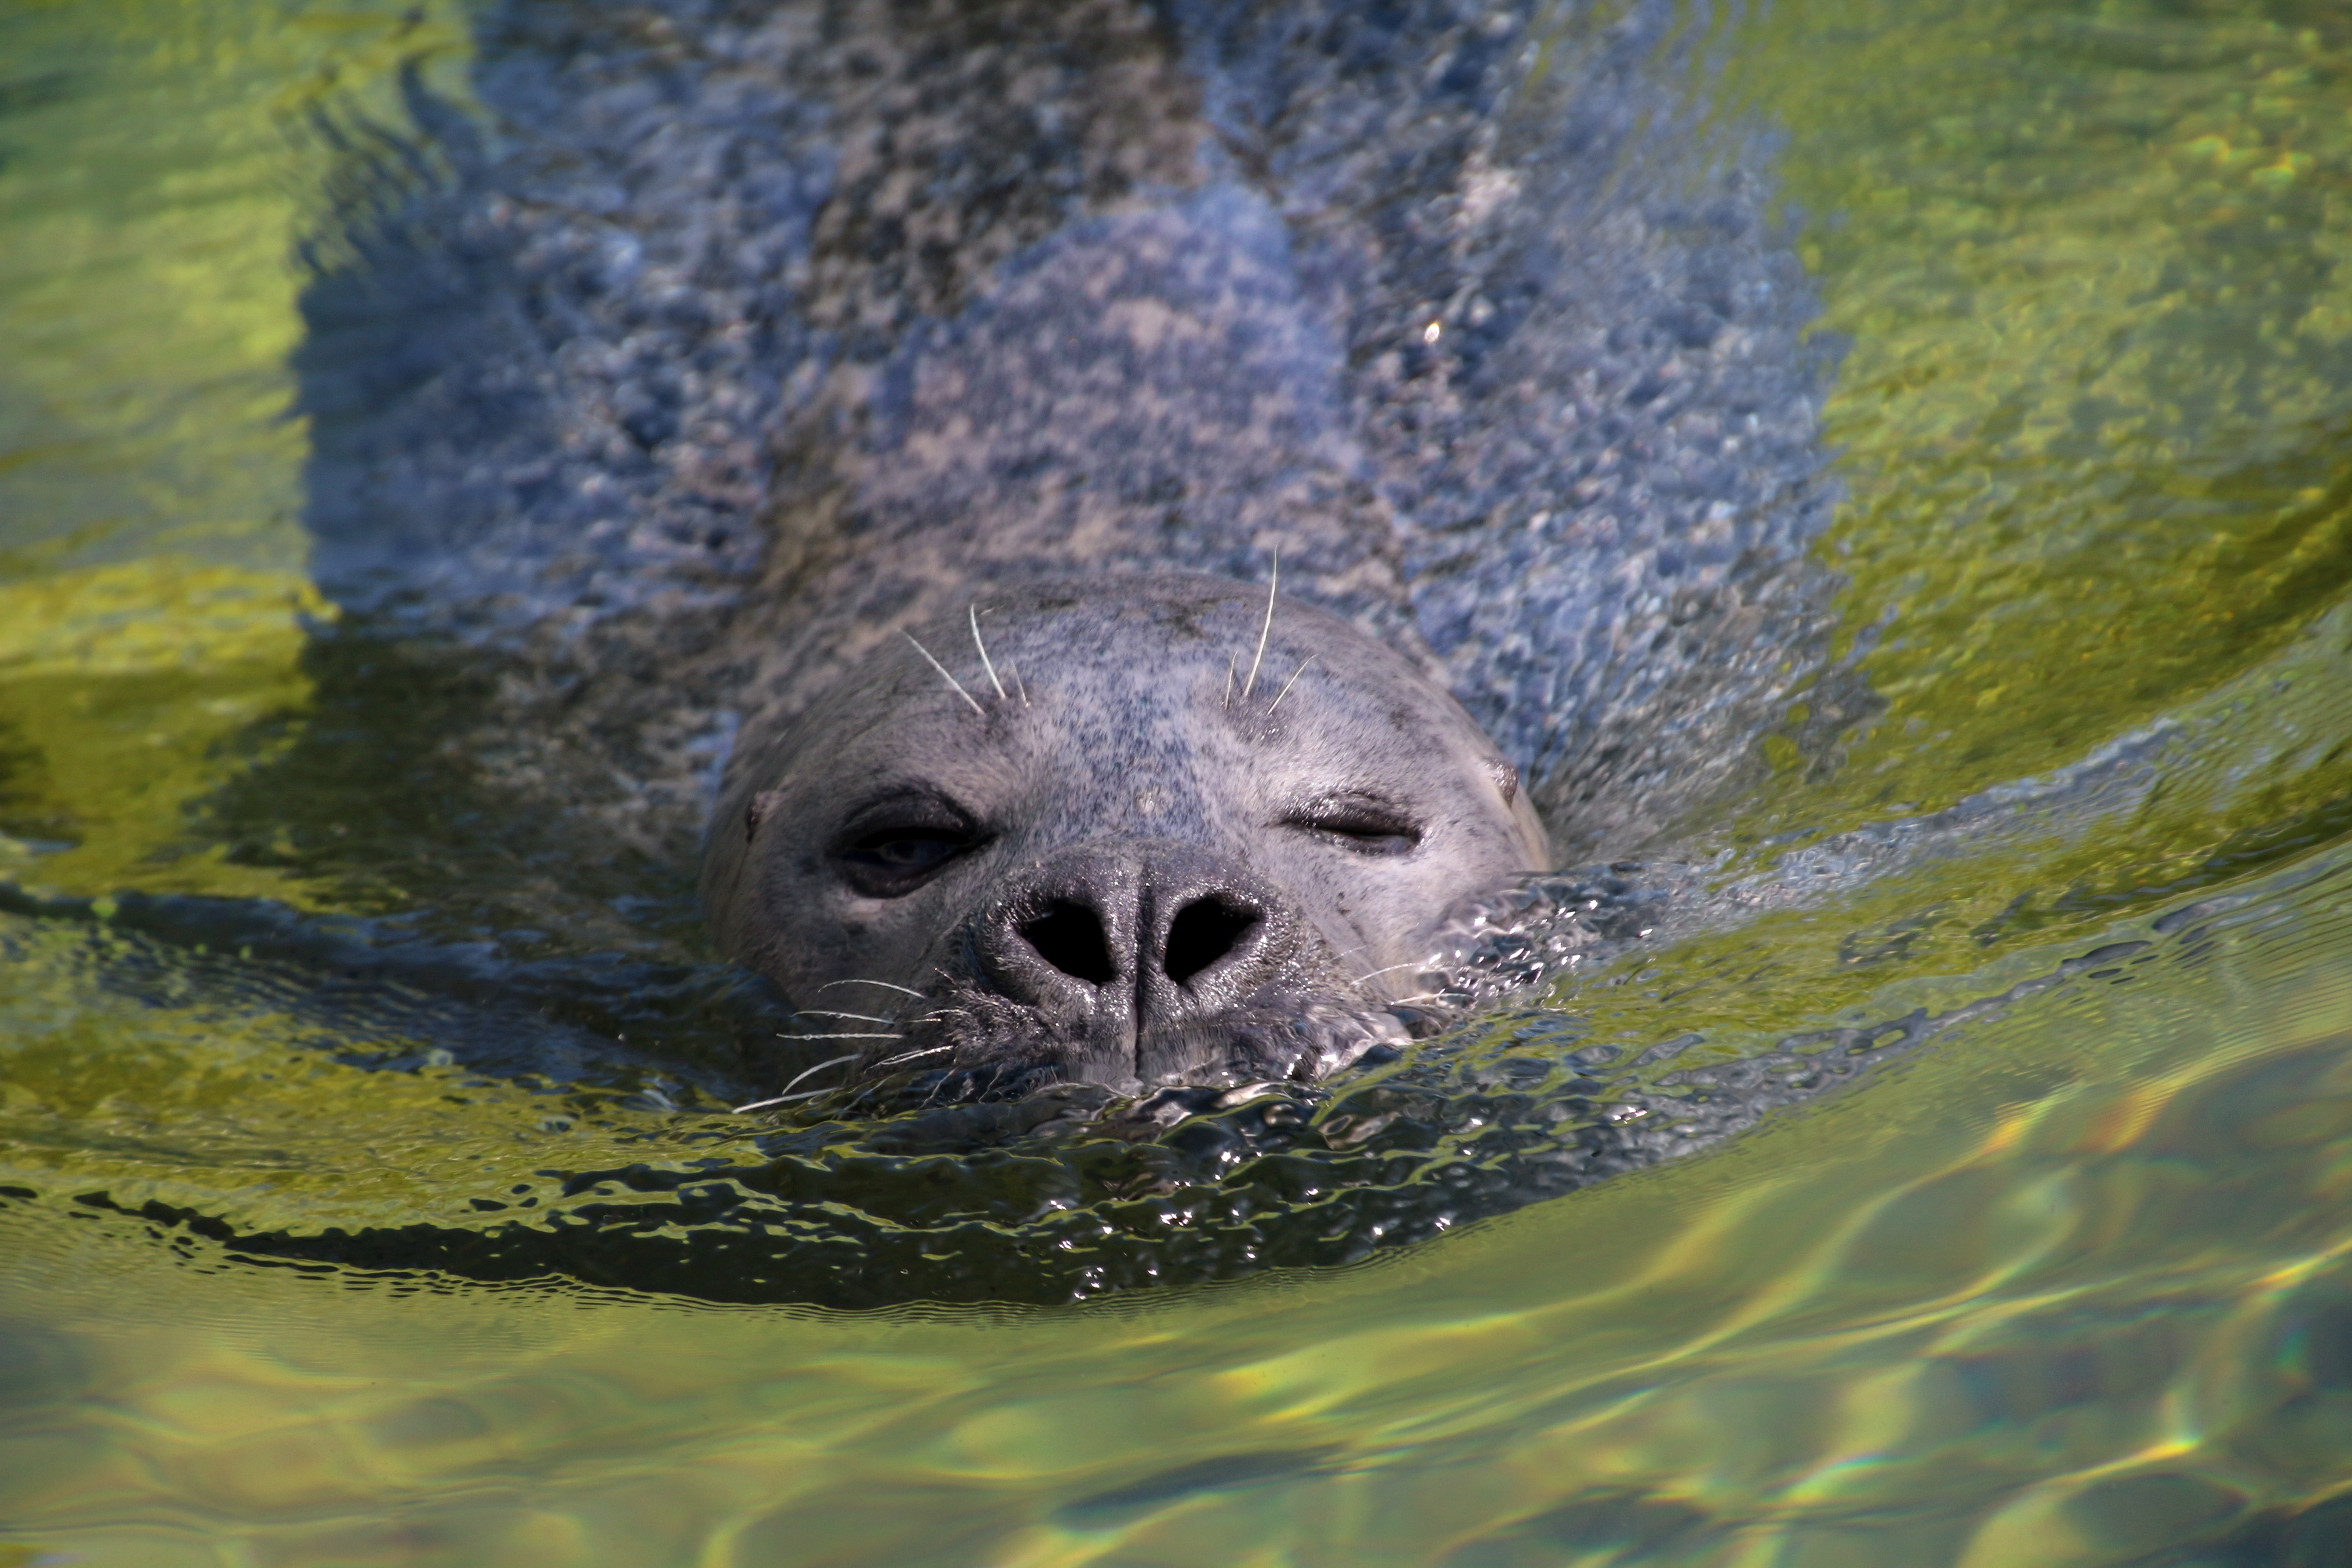
water, diving, wildlife, swim, biology, mammal, seal, fauna, head, vertebrate, meeresbewohner, harbor seal, robbe, marine mammal, marine biology